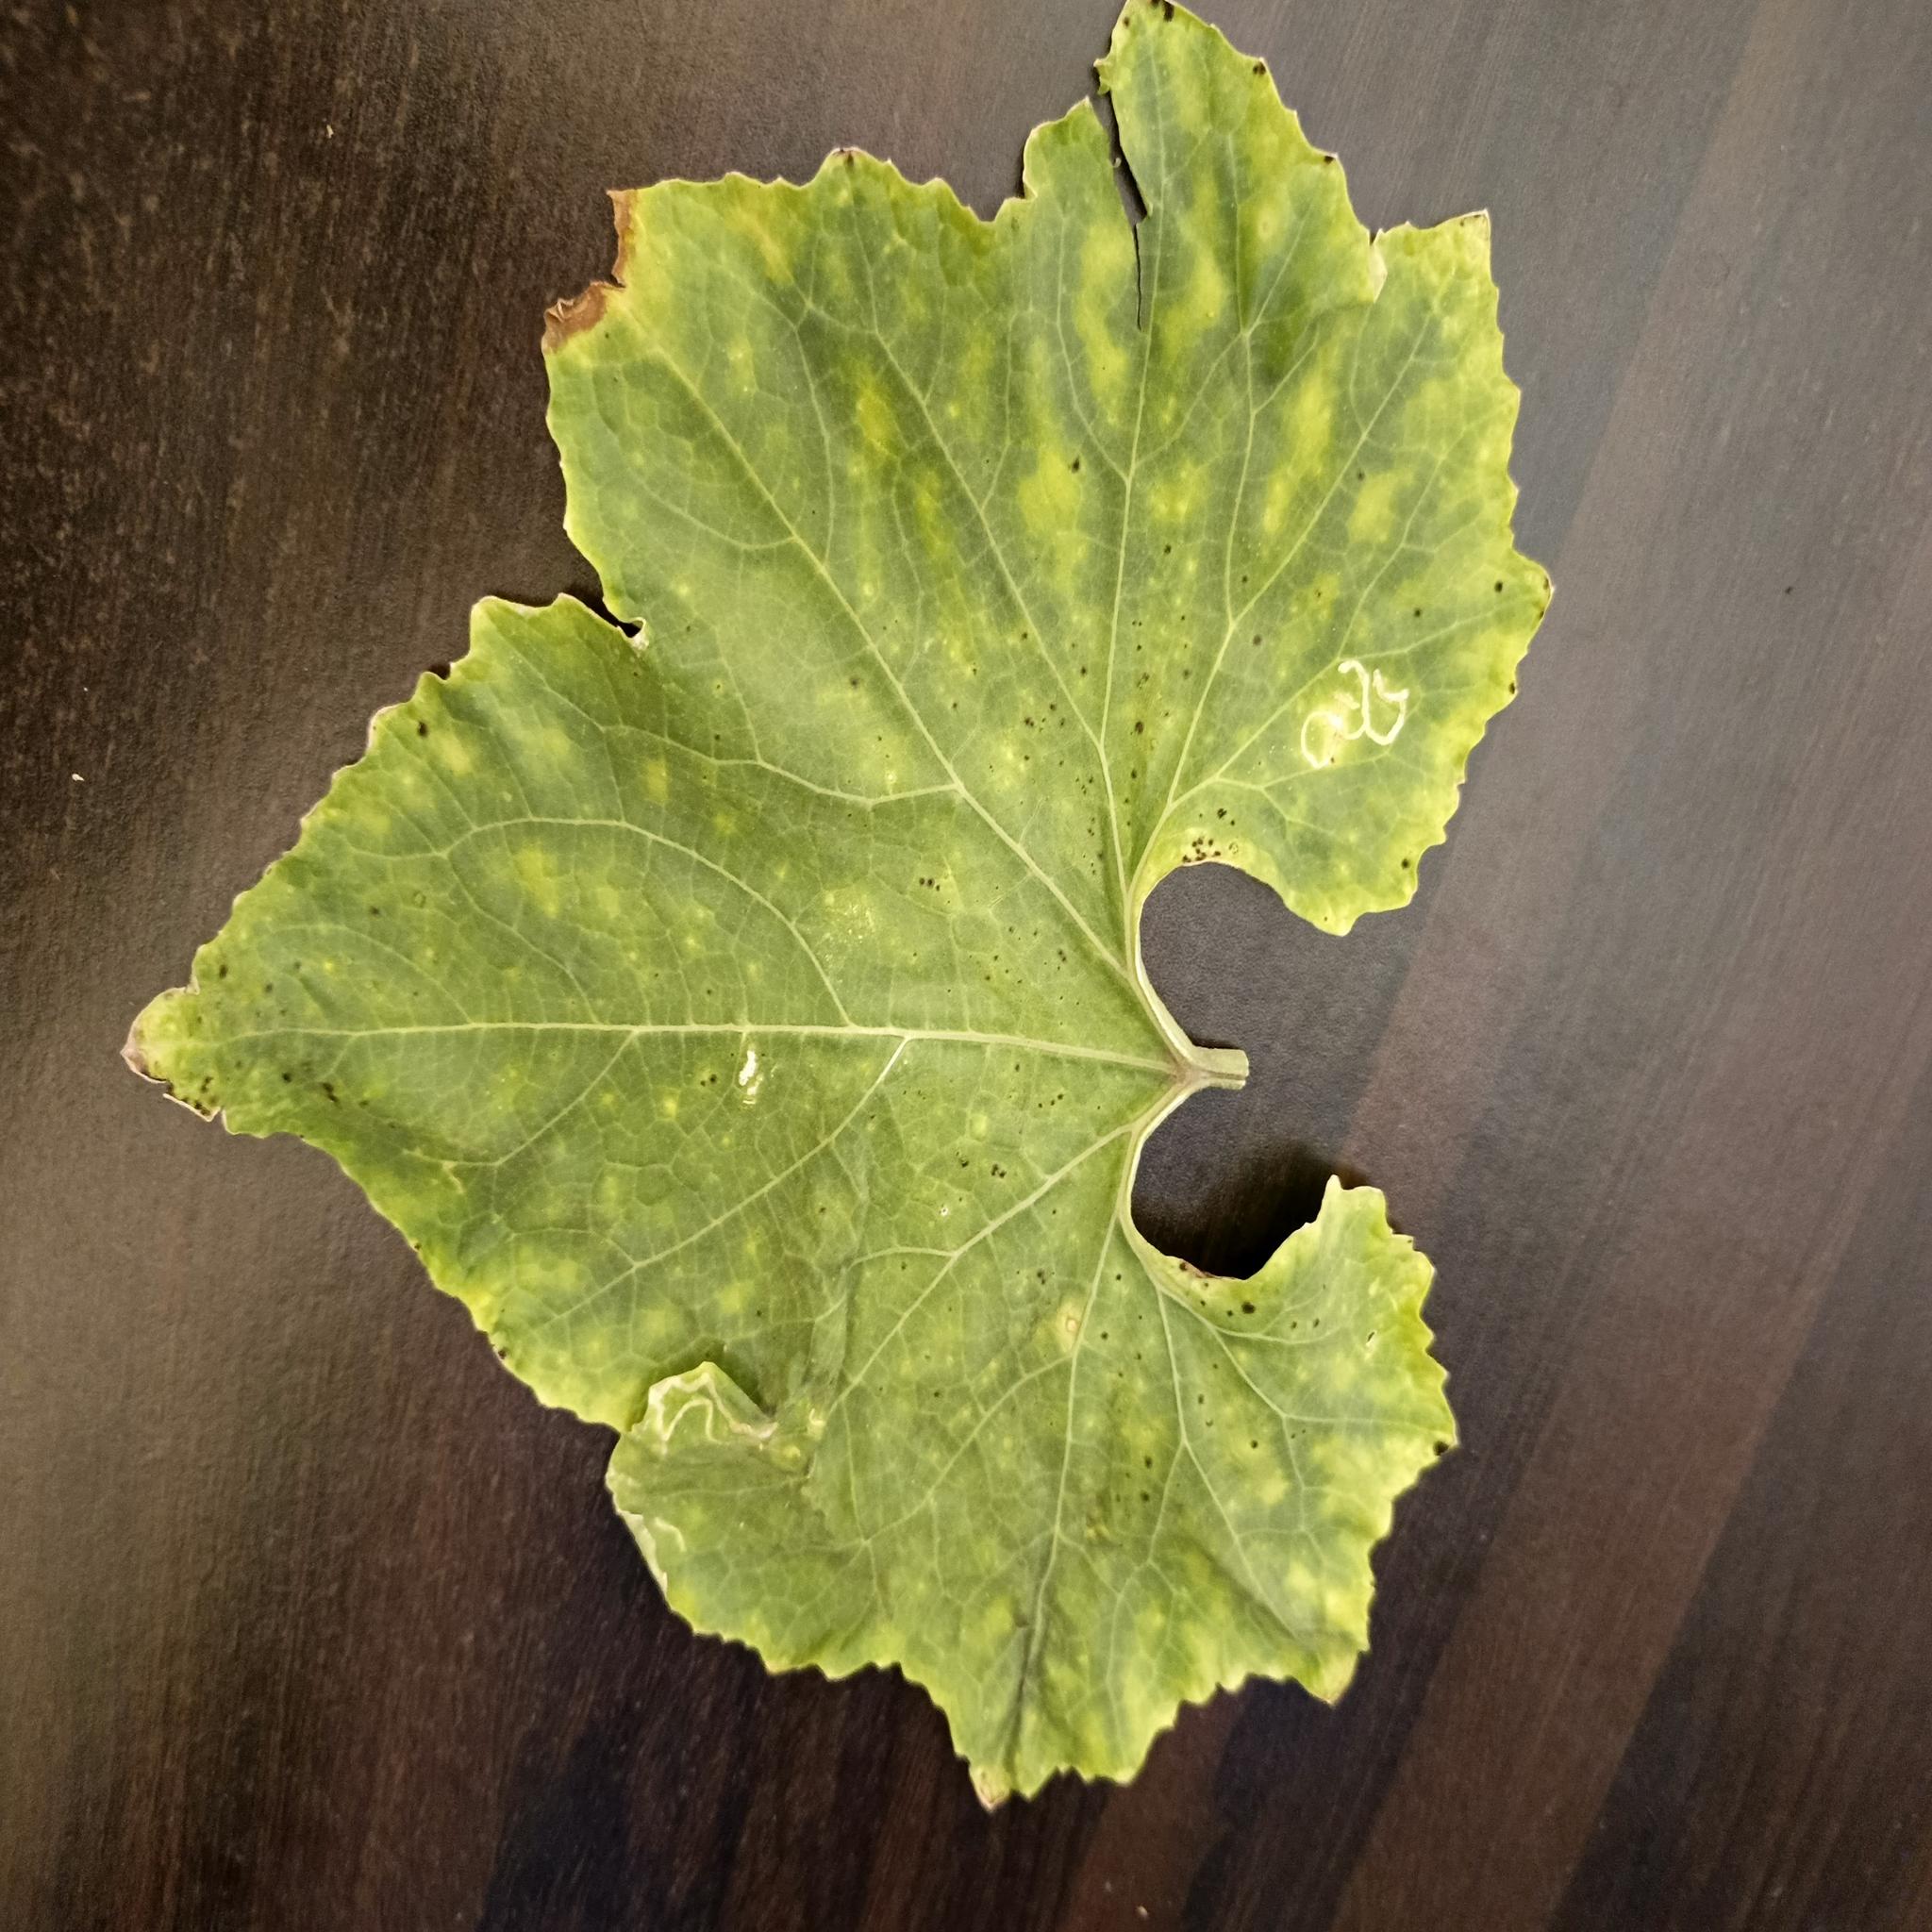
Label: Leaf curl